São Paulo Revolt of 1924

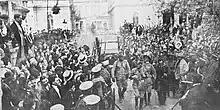
General Potiguara arriving at the Government Palace

On 27 July, the revolutionary high command took an unforeseen decision, but which seemed to be the only way to prolong the movement: withdraw the army from São Paulo, waging a war of movement in the interior. In Mato Grosso, they still hoped to reinforce the movement with local sympathizers, or, at worst, to go into exile in Paraguay or Bolivia. The only road to Campinas was about to be cut, trapping them in the capital, where further combat would only result in the destruction of the rebels themselves and the population. Negotiations failed, and the only possibility of victory would be with new uprisings in Rio de Janeiro and Minas Gerais. The fighters were worn out, many of them wounded; there are conflicting reports about troop morale.